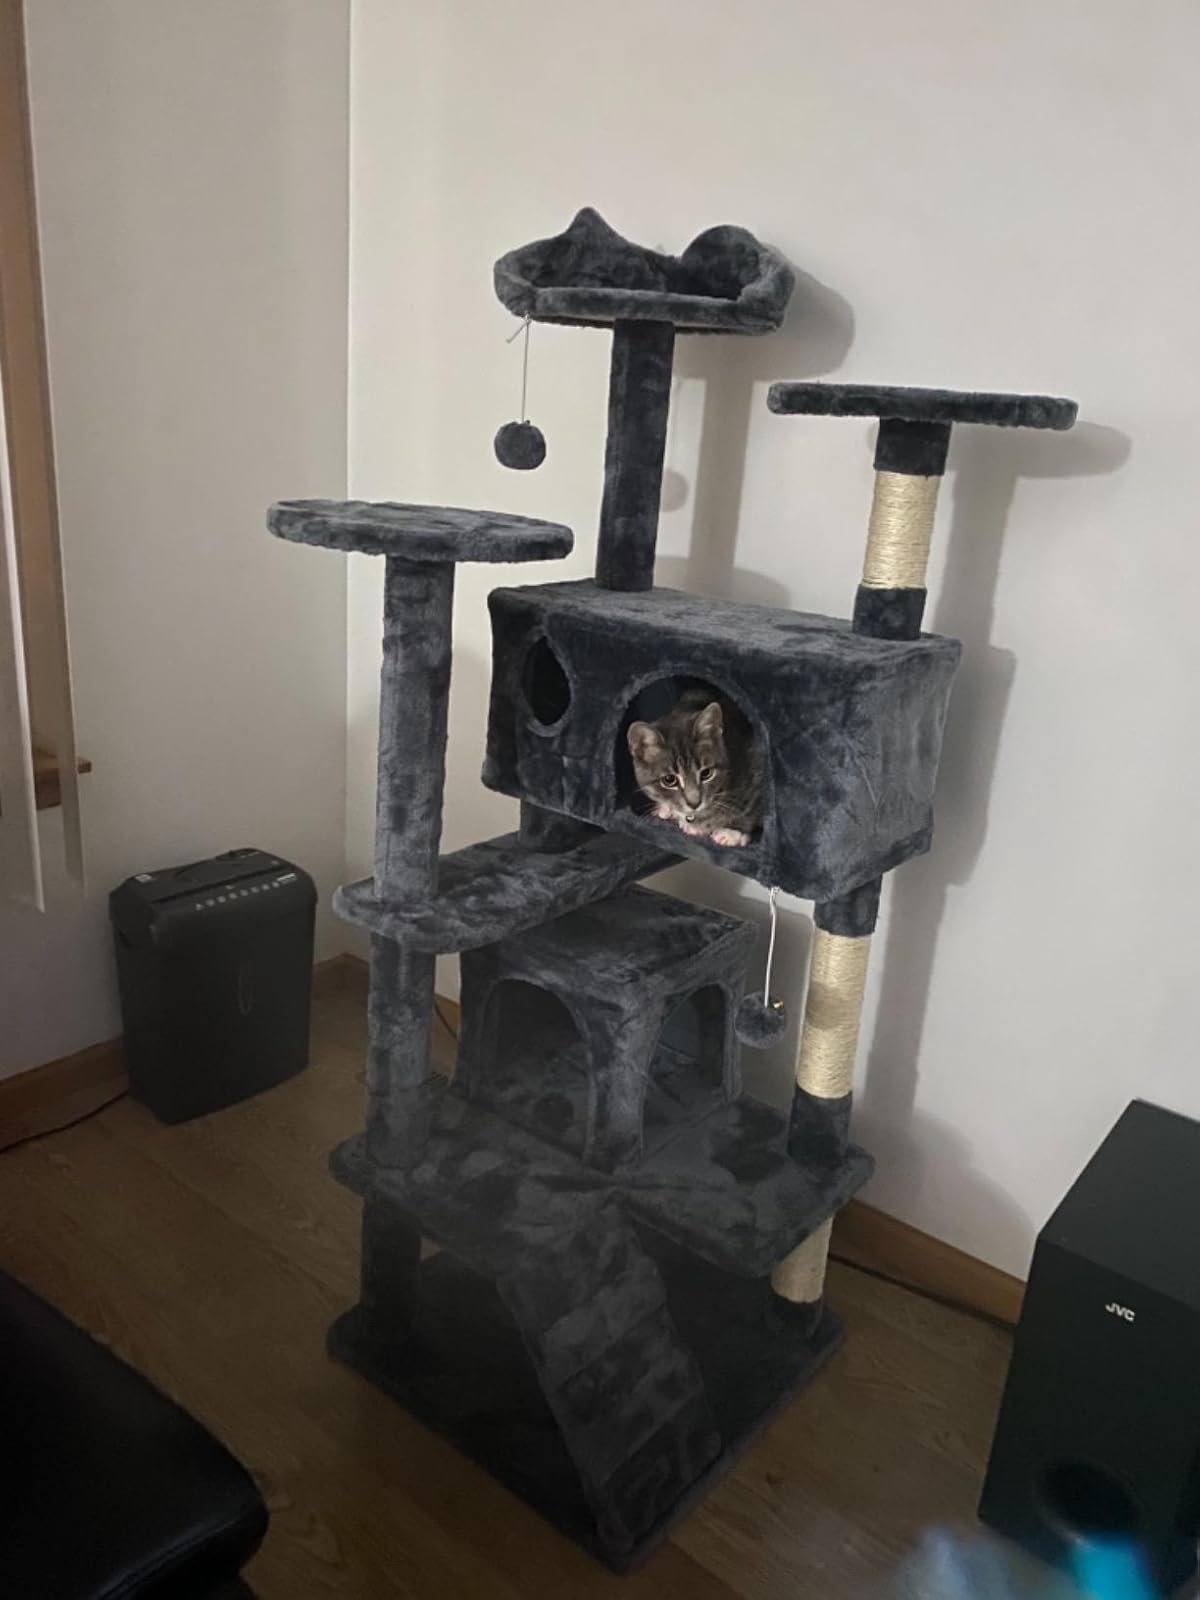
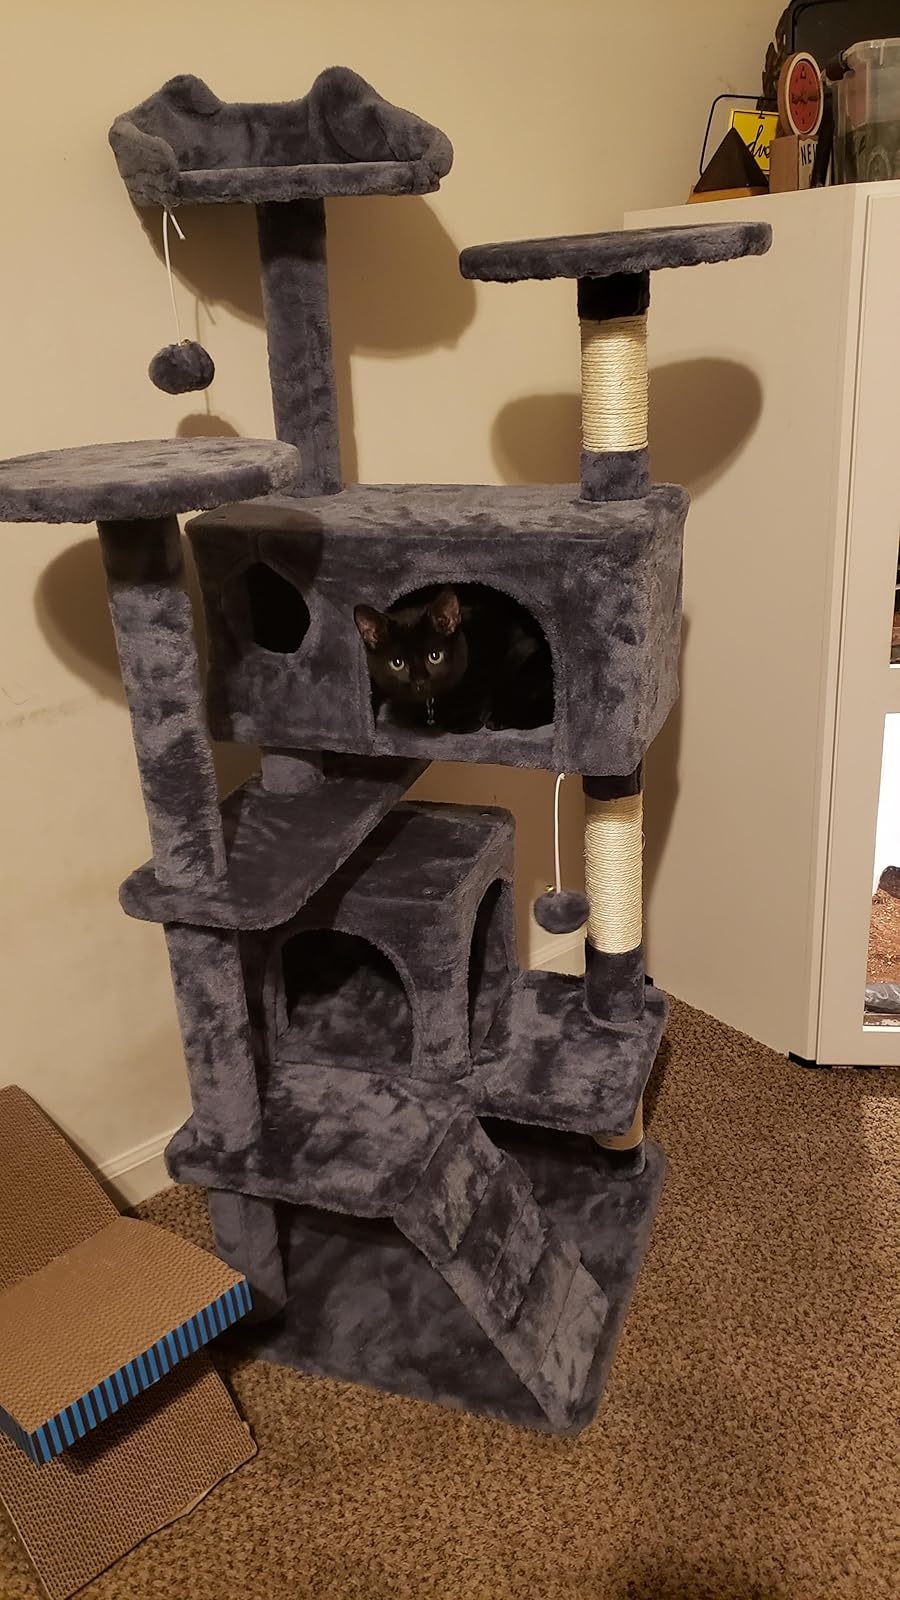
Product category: items_cat tree
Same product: yes